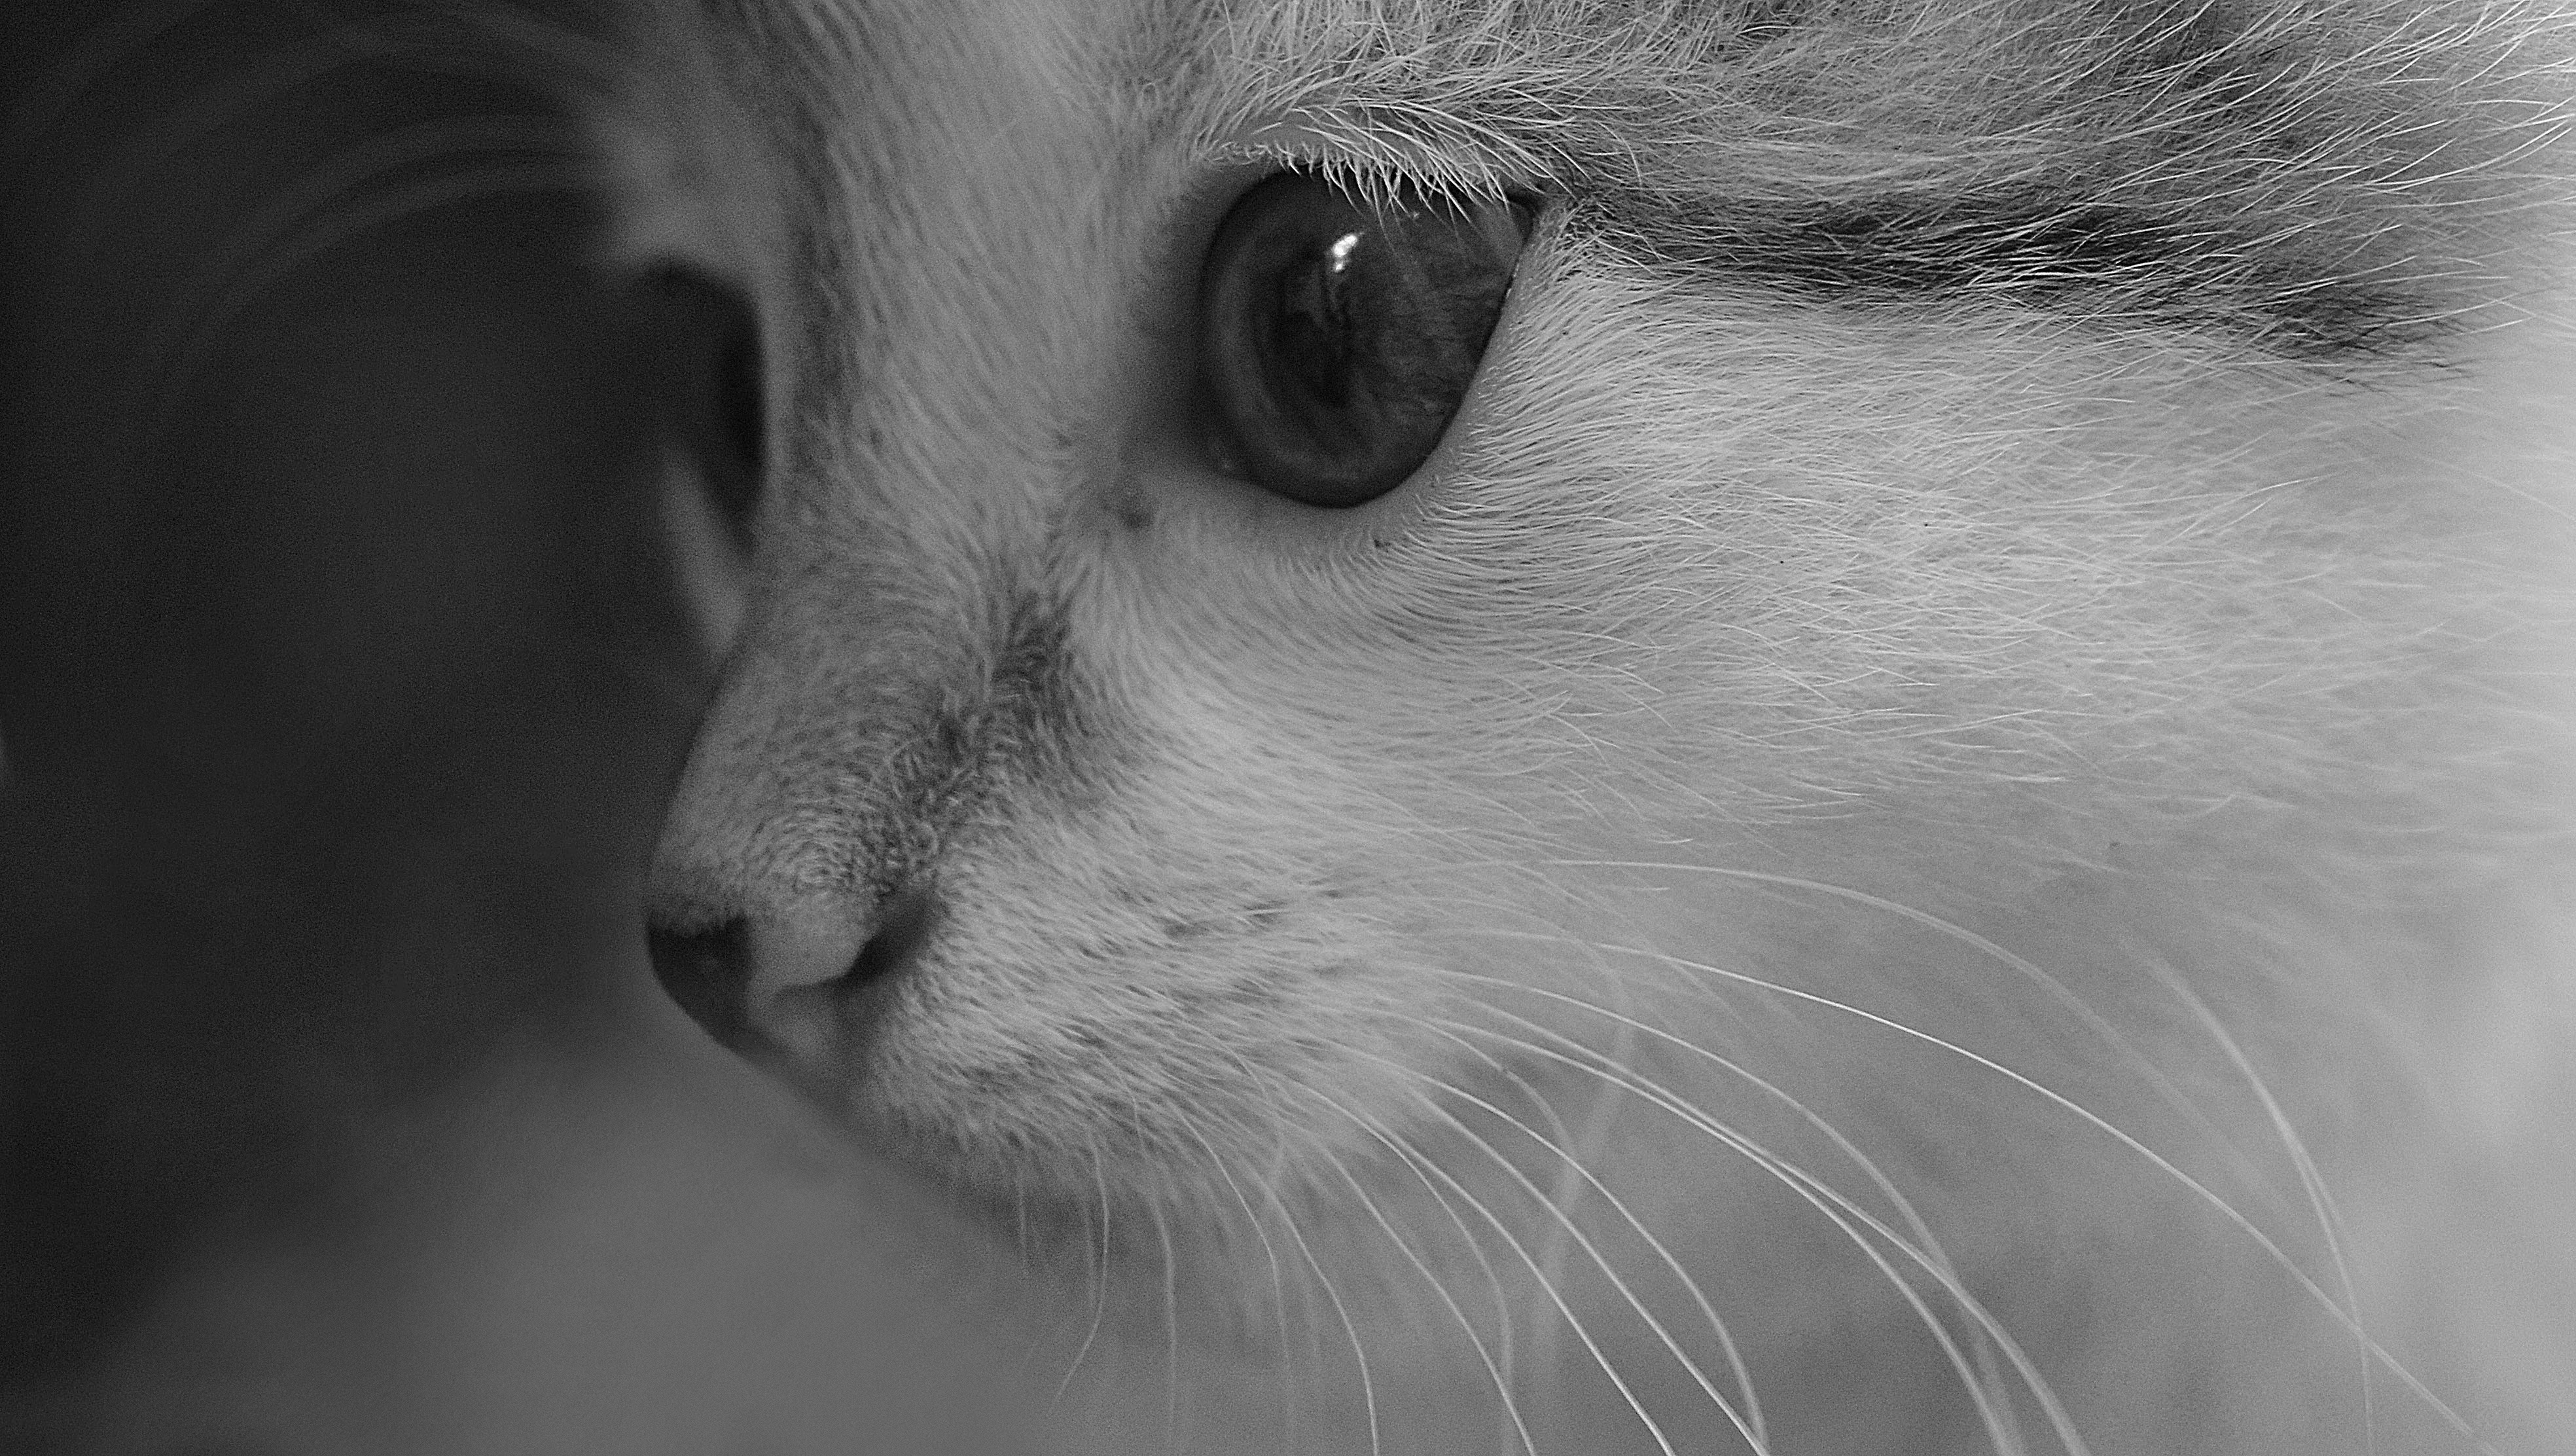
nature, person, black and white, girl, hair, white, photography, house, home, dog, animal, cute, female, love, pet, fur, portrait, young, red, fluffy, kitten, cat, feline, mammal, care, two, rest, black, monochrome, together, holding, close up, human body, caucasian, face, nose, whiskers, affection, kitty, snout, happy, eye, head, skin, vertebrate, funny, organ, adorable, attractive, hugging, bliss, monochrome photography, small to medium sized cats, cat like mammal